Los Albaricoques

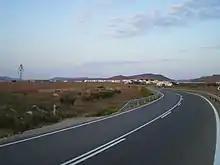

Los Albaricoques (the apricots) is a Spanish village in the Cabo de Gata-Níjar Natural Park – one of the White Towns of Andalusia. It was used as a location for the movie "For a Few Dollars More" in which it was called "Agua Caliente" (hot springs).